Let's Dance (David Bowie song)

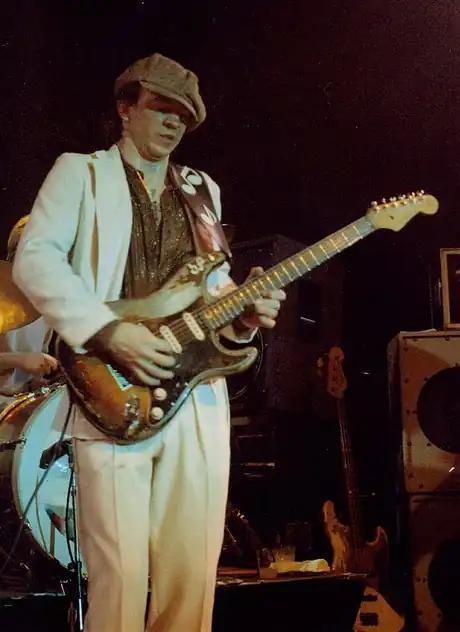
Blues guitarist Stevie Ray Vaughan (pictured in 1983) contributed guitar to the track.

Contributing additional guitar overdubs towards the end of the sessions was Stevie Ray Vaughan, a then-unknown 28-year-old Texas blues guitarist, whom Bowie hired after seeing him play at the 1982 Montreux Jazz Festival. Bowie praised his guitar playing, saying: "He's got a whole other thing going on." He used a Fender Stratocaster plugged into an old Fender amplifier; author Paul Trynka commented on "all tone coming from the player". "Let's Dance" was the first song Bowie and Rodgers played for Vaughan. The latter recalled: "[Vaughan] could sense this group of anonymous musicians were about to make history."